Trace Adkins

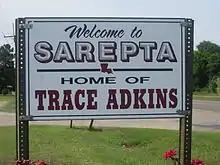
Sarepta, Louisiana, honors its home-town celebrity, Trace Adkins

Adkins was born in Sarepta, Louisiana, the son of Peggy Carraway and Aaron Doyle Adkins. His maternal uncle was the Christian musician James W. Carraway (1923–2008). His musical interest came at an early age when he was 10, and his father bought him a guitar and hired someone to give him lessons.